Sir William Robertson, 1st Baronet

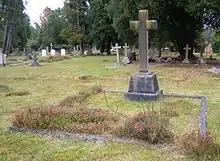
Robertson's grave in Brookwood Cemetery.

Derby got the Prime Minister to agree that Robertson should accompany Wilson (British Military Representative) to all Supreme War Council meetings and he would make no proposals until Robertson and the War Council had had a chance to vet them. He then reneged on this promise, telling Derby (26 November) that Robertson would have a chance to comment at the meeting itself and that decisions would have to ratified by the War Cabinet after they had been made. Lloyd George restored Wilson's freedom of action by instructing Wilson to send his reports directly to him.